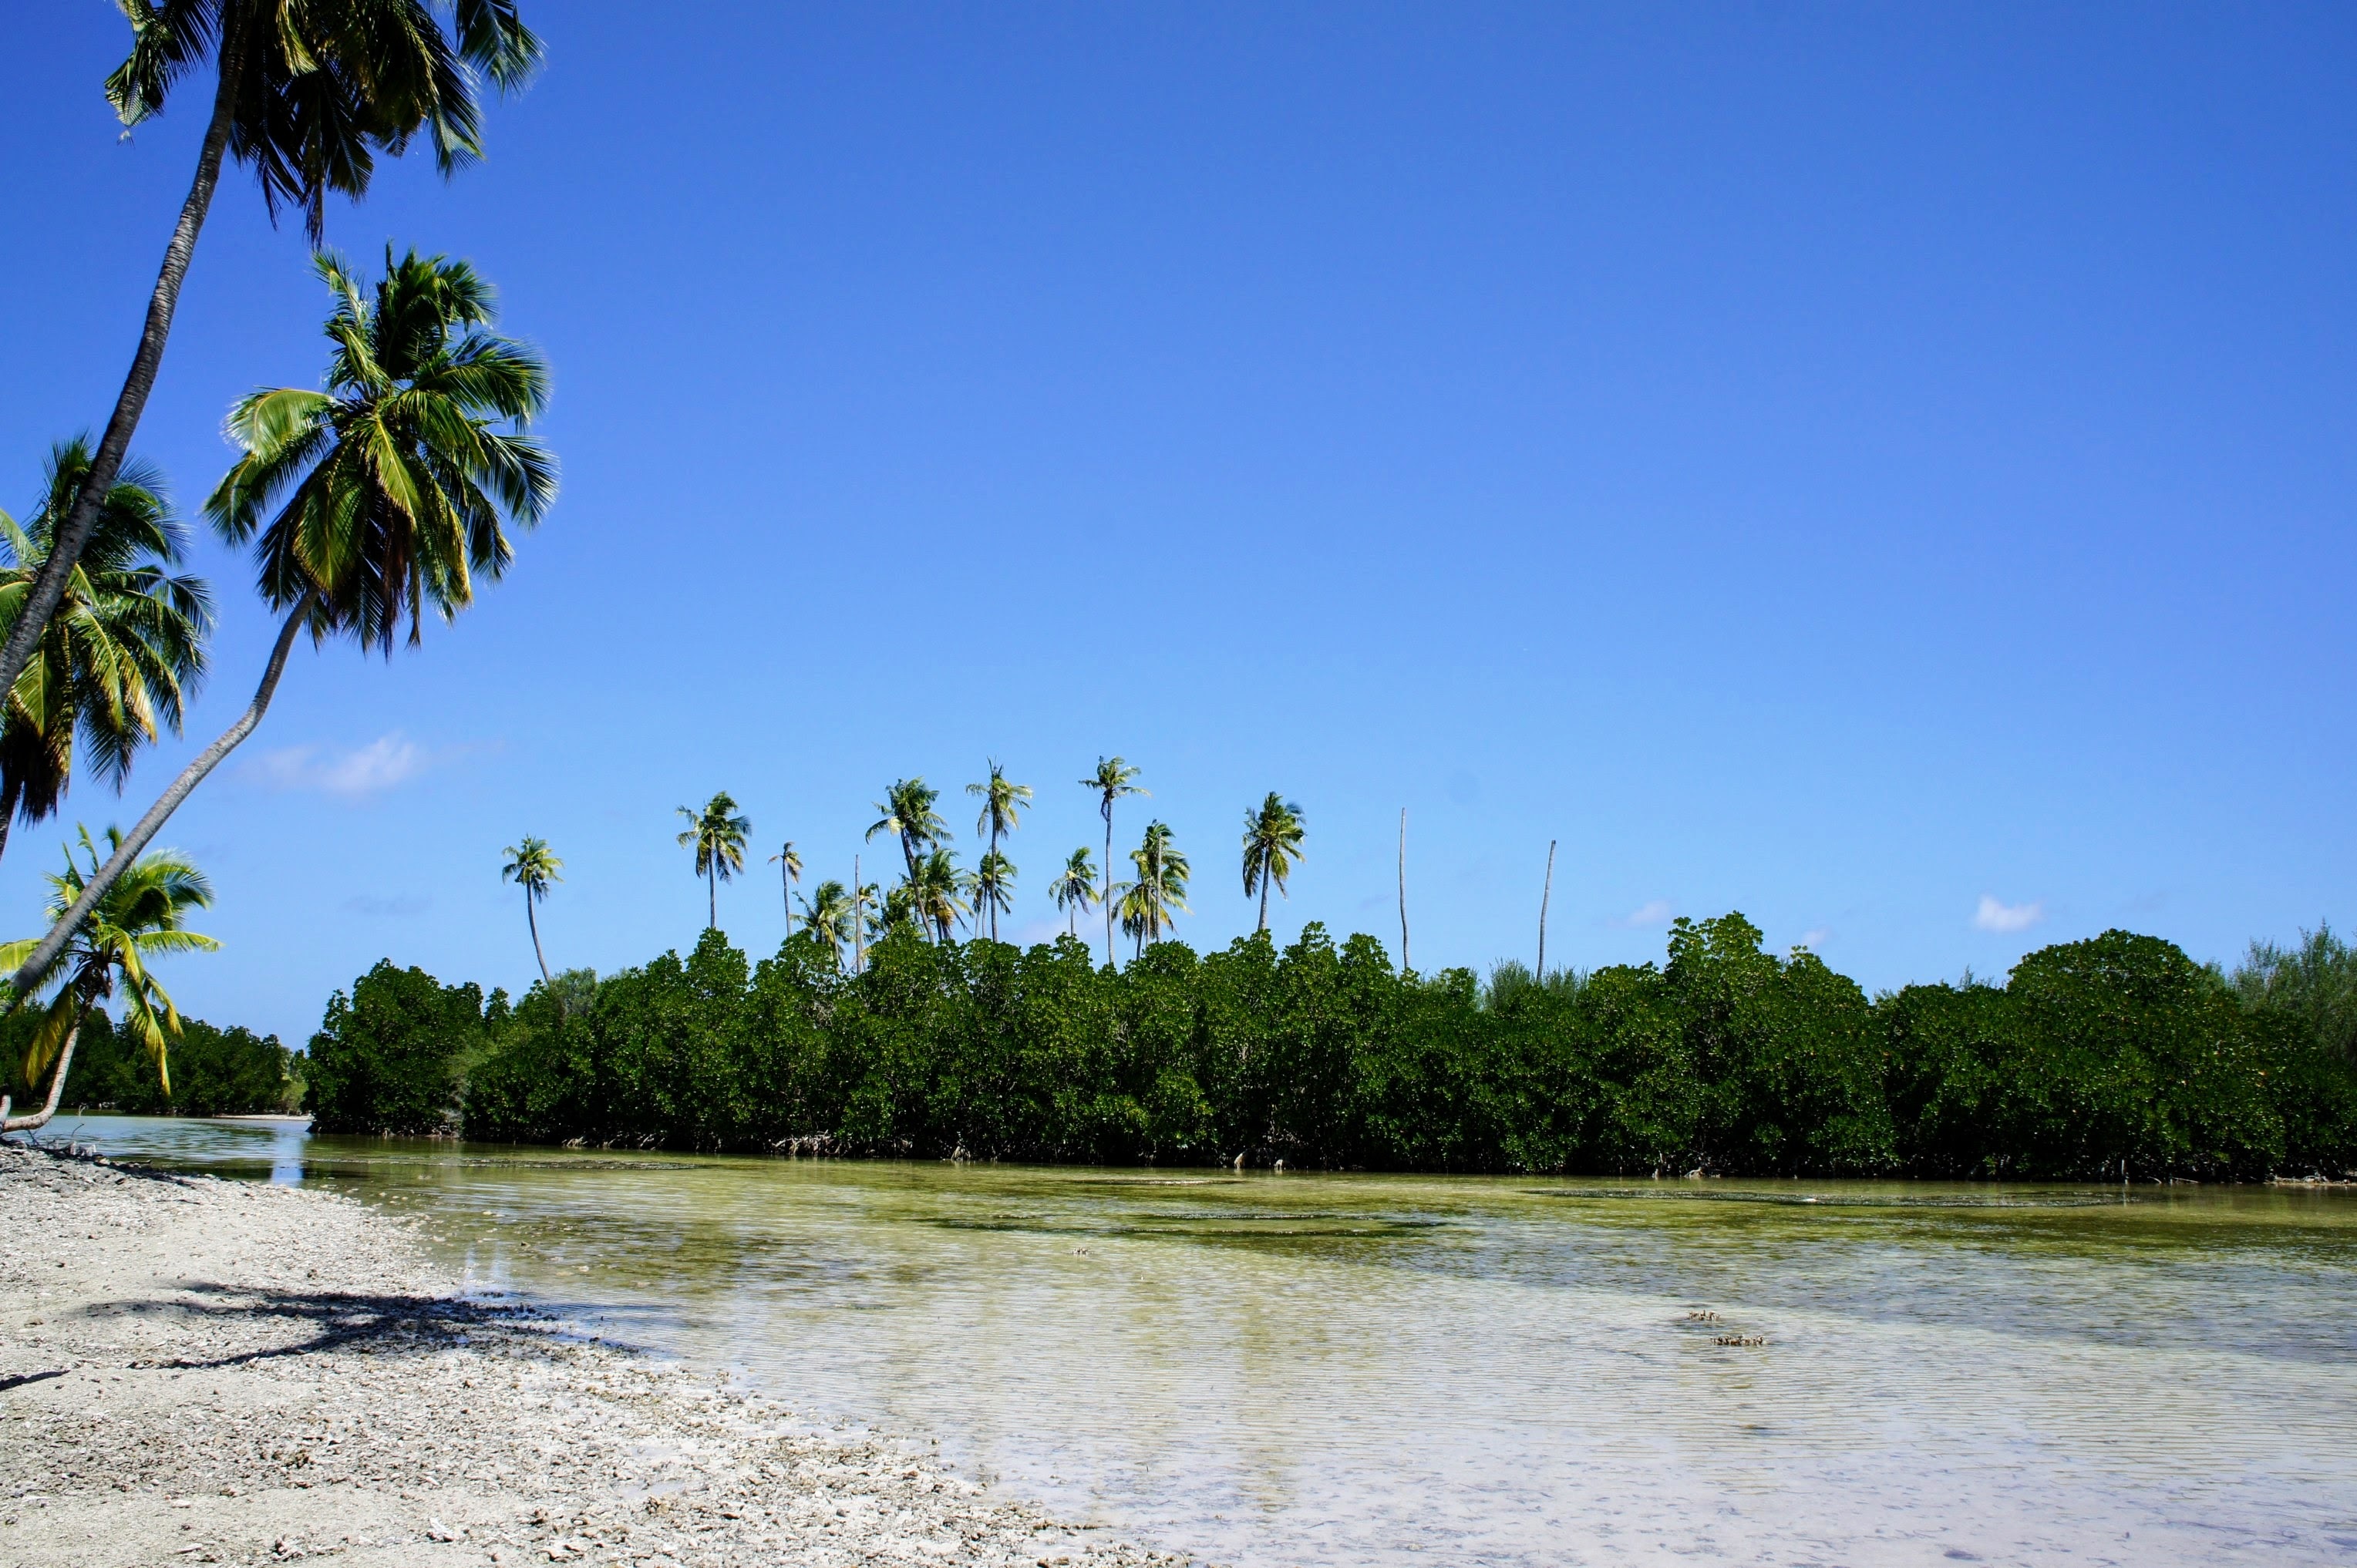
beach, sea, coast, tree, water, sky, shore, lake, river, vacation, holiday, lagoon, bay, island, blue, body of water, resort, wetland, habitat, maldives, atoll, geographical feature, arecales